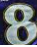
Number: 8